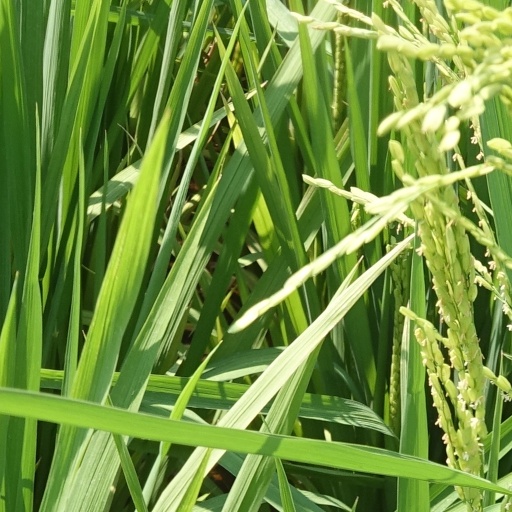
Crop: rice